Claudio Tognolli

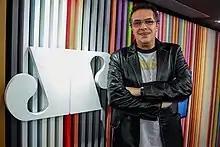
Claudio Tognolli

Claudio Júlio Tognolli (1963 – 3 March 2024) was a Brazilian journalist, musician and writer. He was a professor of journalism at the School of Communications and Arts of the University of São Paulo ("Escola de Comunicações e Artes da Universidade de São Paulo", ECA/USP) and a board member at the Associação Brasileira de Jornalismo Investigativo.